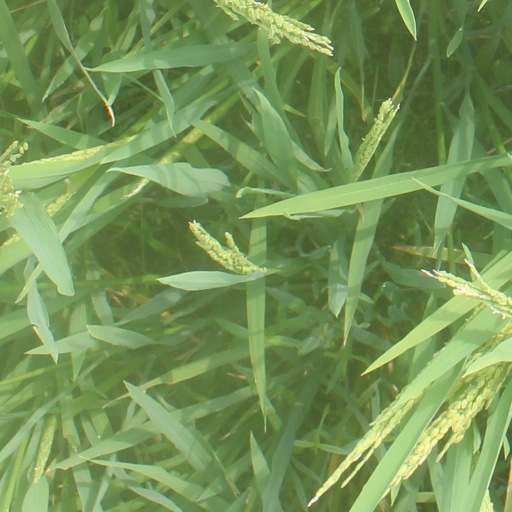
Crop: rice